The Adventures of Pinocchio

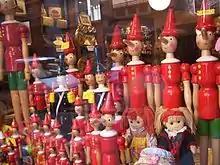
Pinocchio puppets in a puppet shop window in Florence

As a young man, Collodi joined the seminary. However, the cause of Italian unification ("Risorgimento") usurped his calling, as he took to journalism as a means of supporting the Risorgimento in its struggle with the Austrian Empire. In the 1850s, Collodi began to have a variety of both fiction and non-fiction books published. Once, he translated some French fairy-tales so well that he was asked whether he would like to write some of his own. In 1848, Collodi started publishing "Il Lampione", a newspaper of political satire. With the founding of the Kingdom of Italy in 1861, Collodi ceased his journalistic and militaristic activities and began writing children's books.